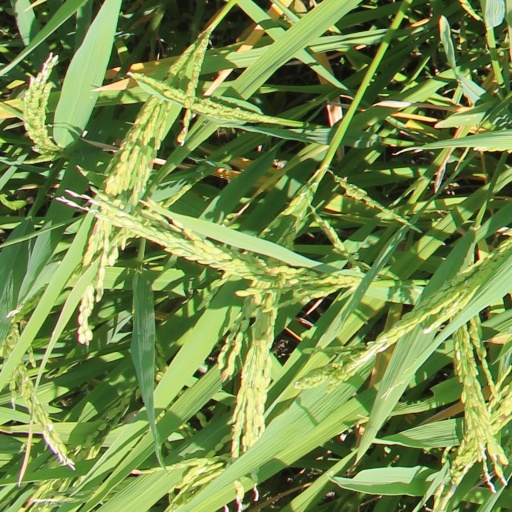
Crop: rice